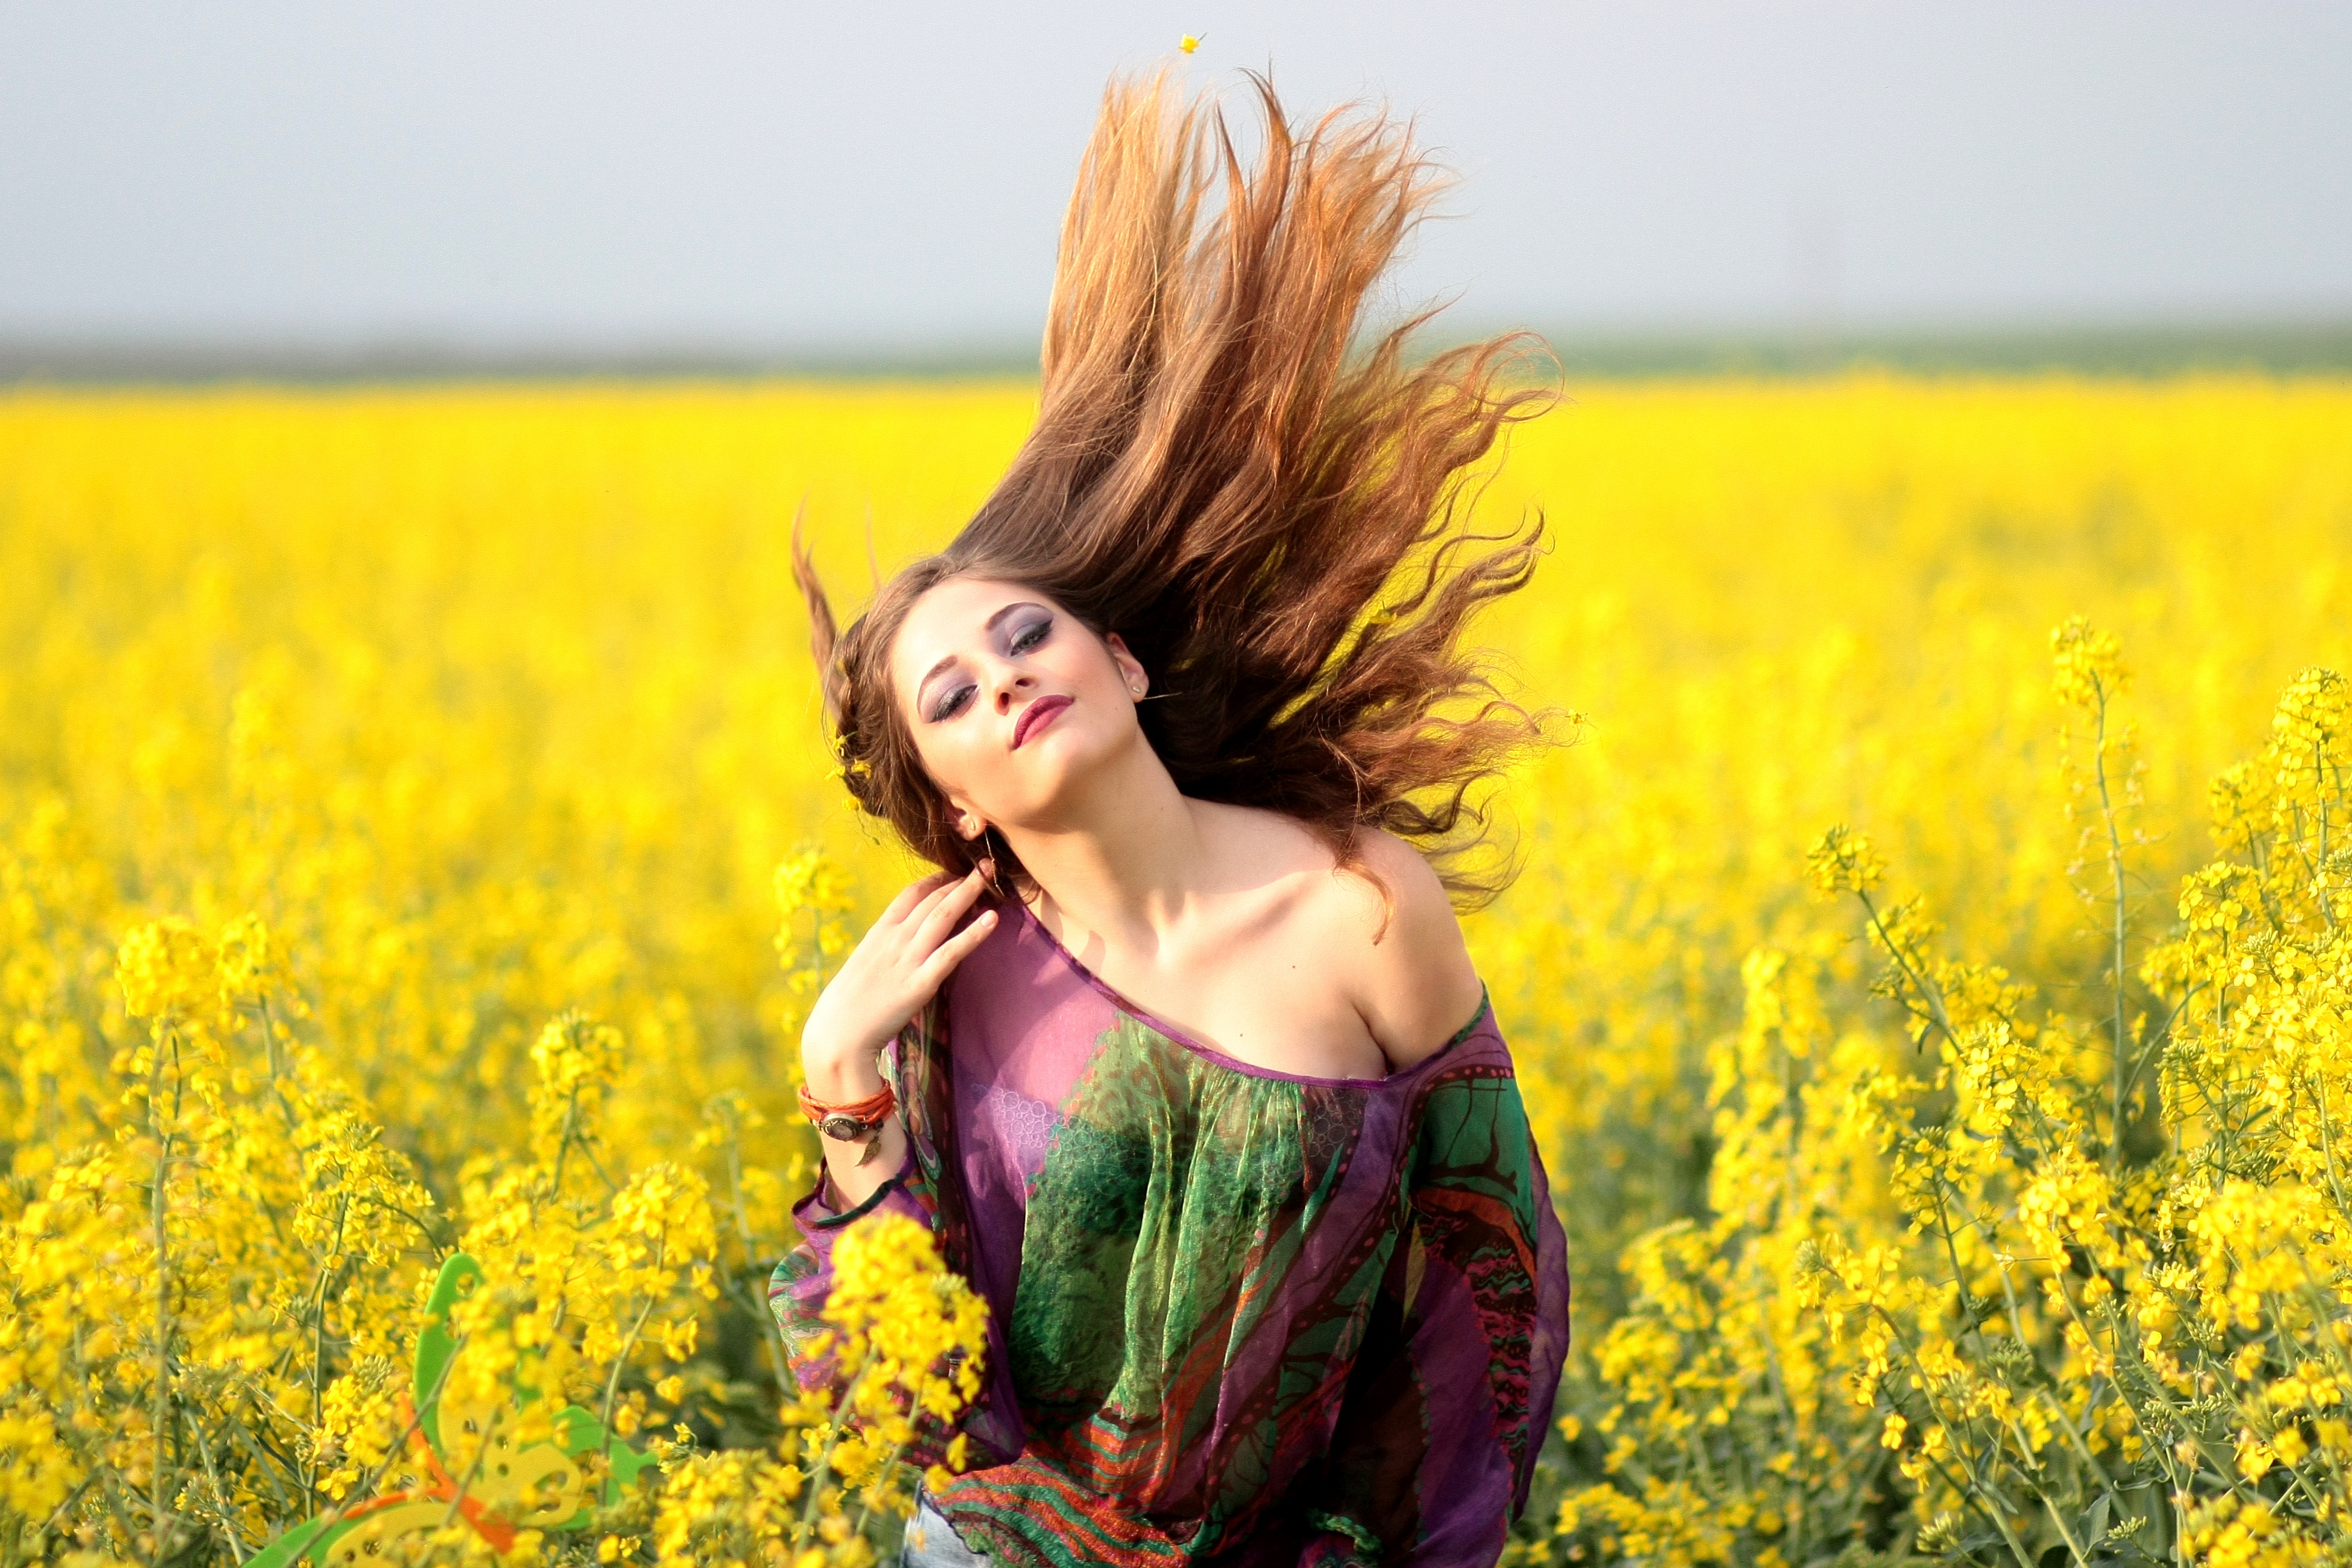
nature, plant, girl, field, meadow, prairie, flower, food, produce, vegetable, crop, yellow, agriculture, rapeseed, sunflower, flowers, camp, beauty, canola, brassica, flowering plant, daisy family, grass family, land plant, mustard plant